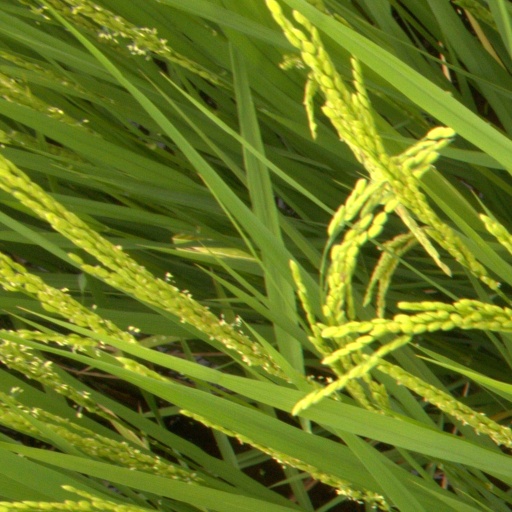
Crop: rice